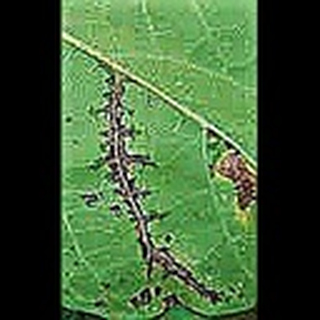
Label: cotton_bacterial_blight